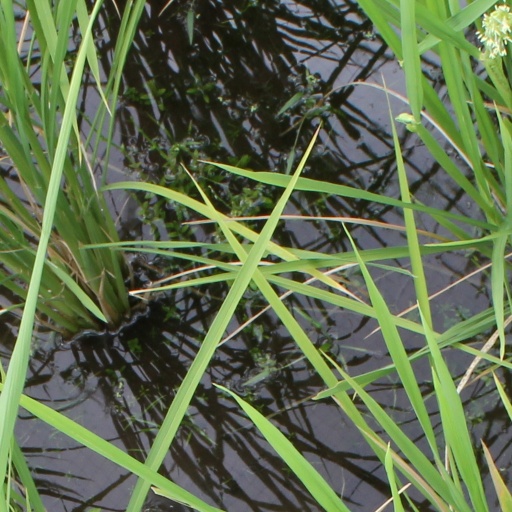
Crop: rice